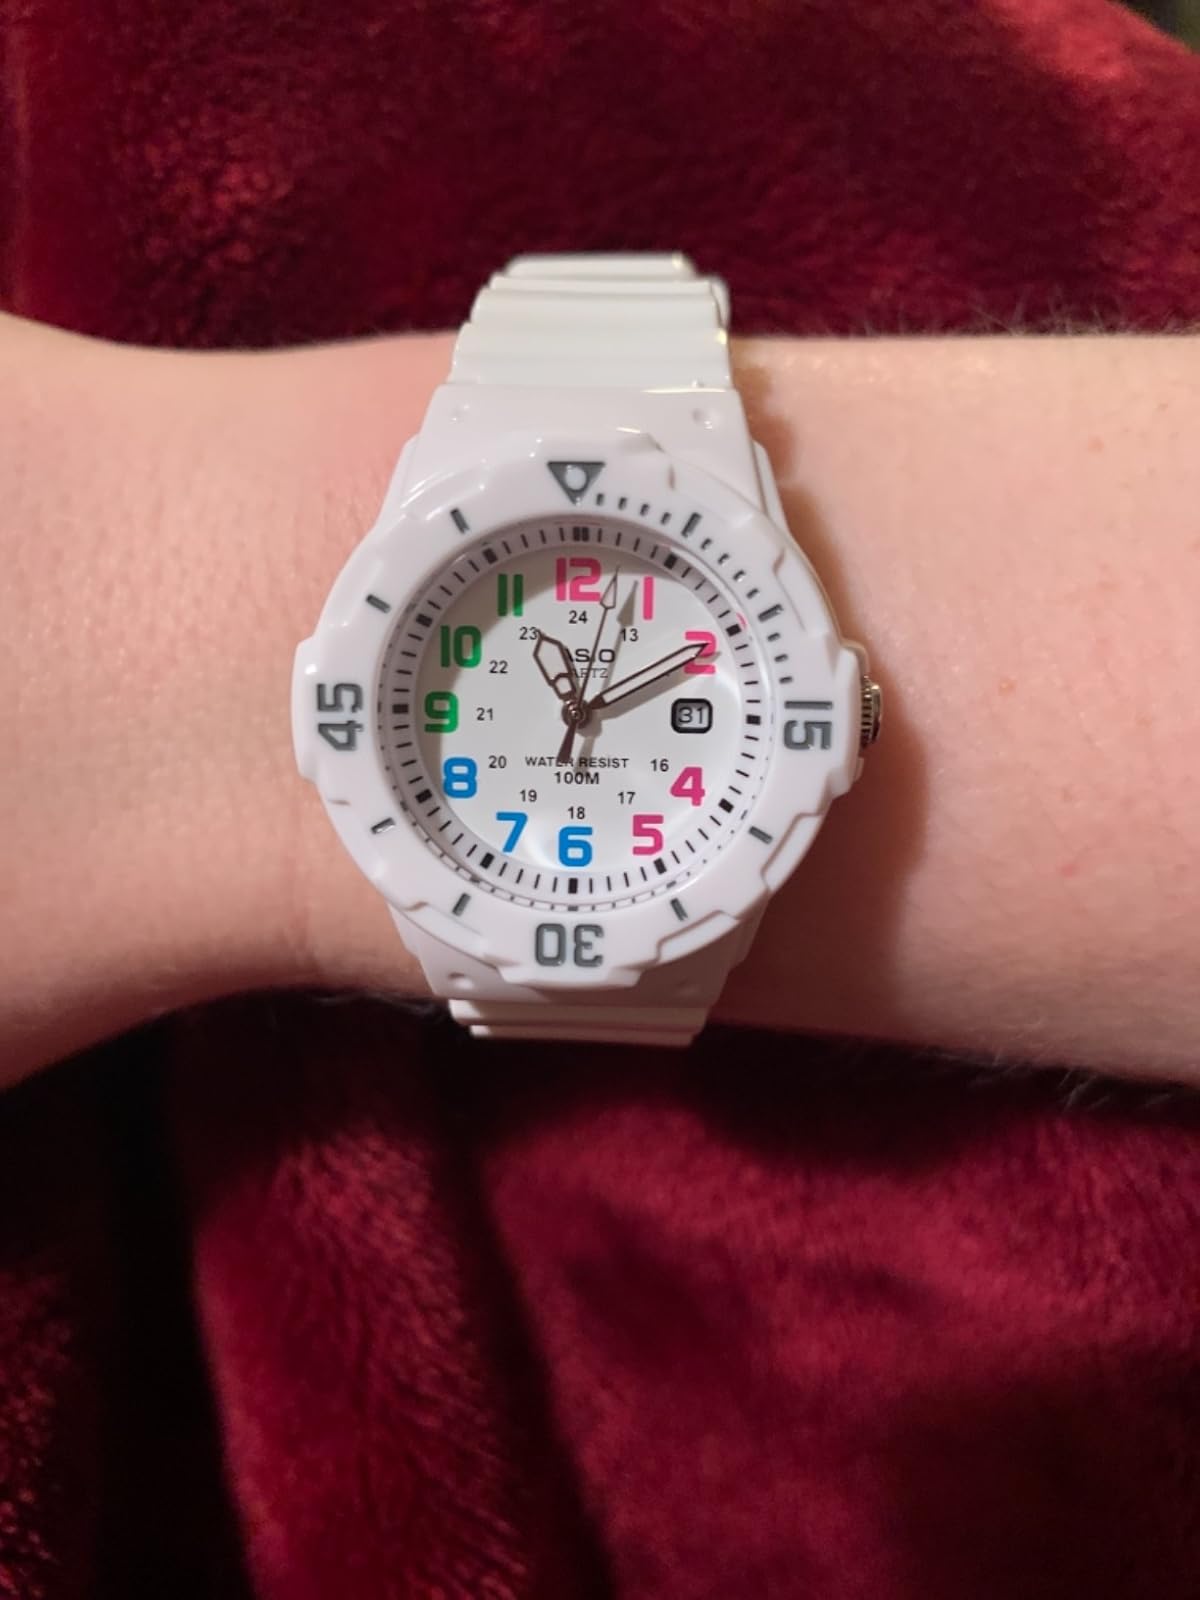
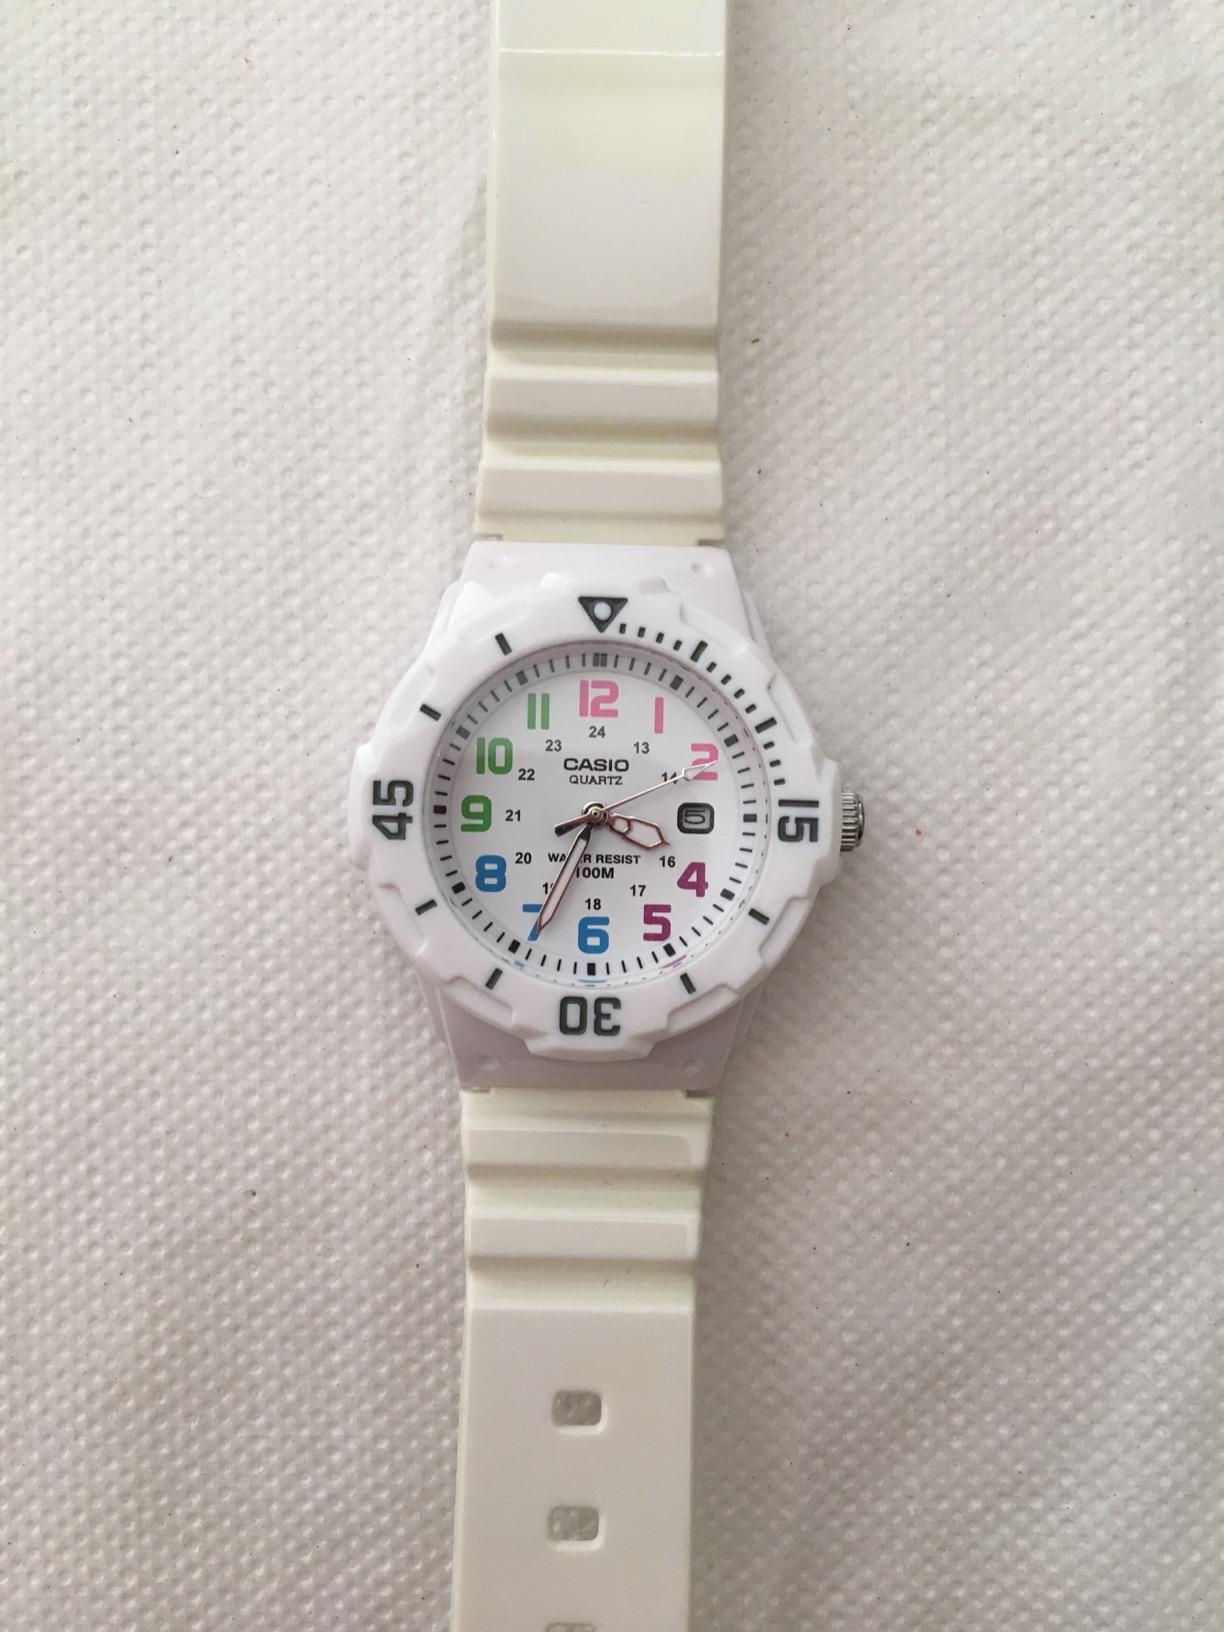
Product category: accessories_watch
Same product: yes